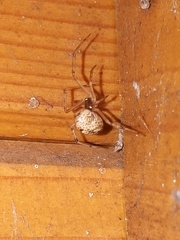
Species: Parasteatoda_tepidariorum